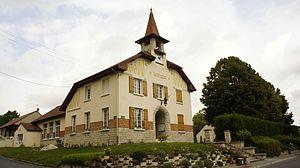
Vue de la Mairie de st-Souplet à Py.
Saint-Souplet-sur-Py est une commune française, située dans le département de la Marne en région Grand Est.